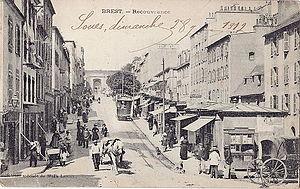
Carte postale ancienne éditée par edition spéciale du Moka leroux
Recouvrance est le nom d'un quartier historique de Brest situé rive droite de la Penfeld, la rivière le long de laquelle Brest s'est construite, avec son arsenal militaire. Le nom Recouvrance vient du fait que dans la paroisse de Sainte-Catherine, on honorait une statue de vierge, Notre-Dame de Recouvrance qui a donné son nom au quartier. Recouvrer la terre c'est retrouver la terre : on priait Notre-Dame de Recouvrance pour faire un bon retour à sa terre de départ.
L'ancien tramway de Brest est un ancien réseau de tramway urbain composé au départ de deux lignes, puis composé de trois lignes. Il desservait Brest, principale ville du Finistère, et son agglomération.